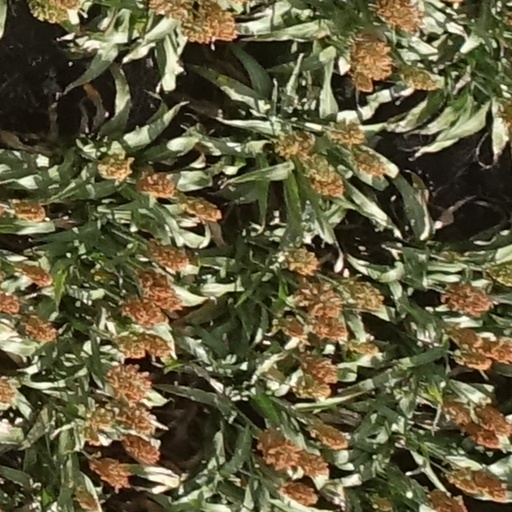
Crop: sorghum